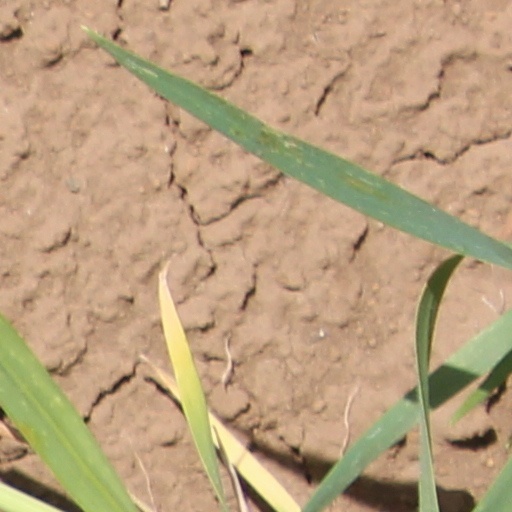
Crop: wheat